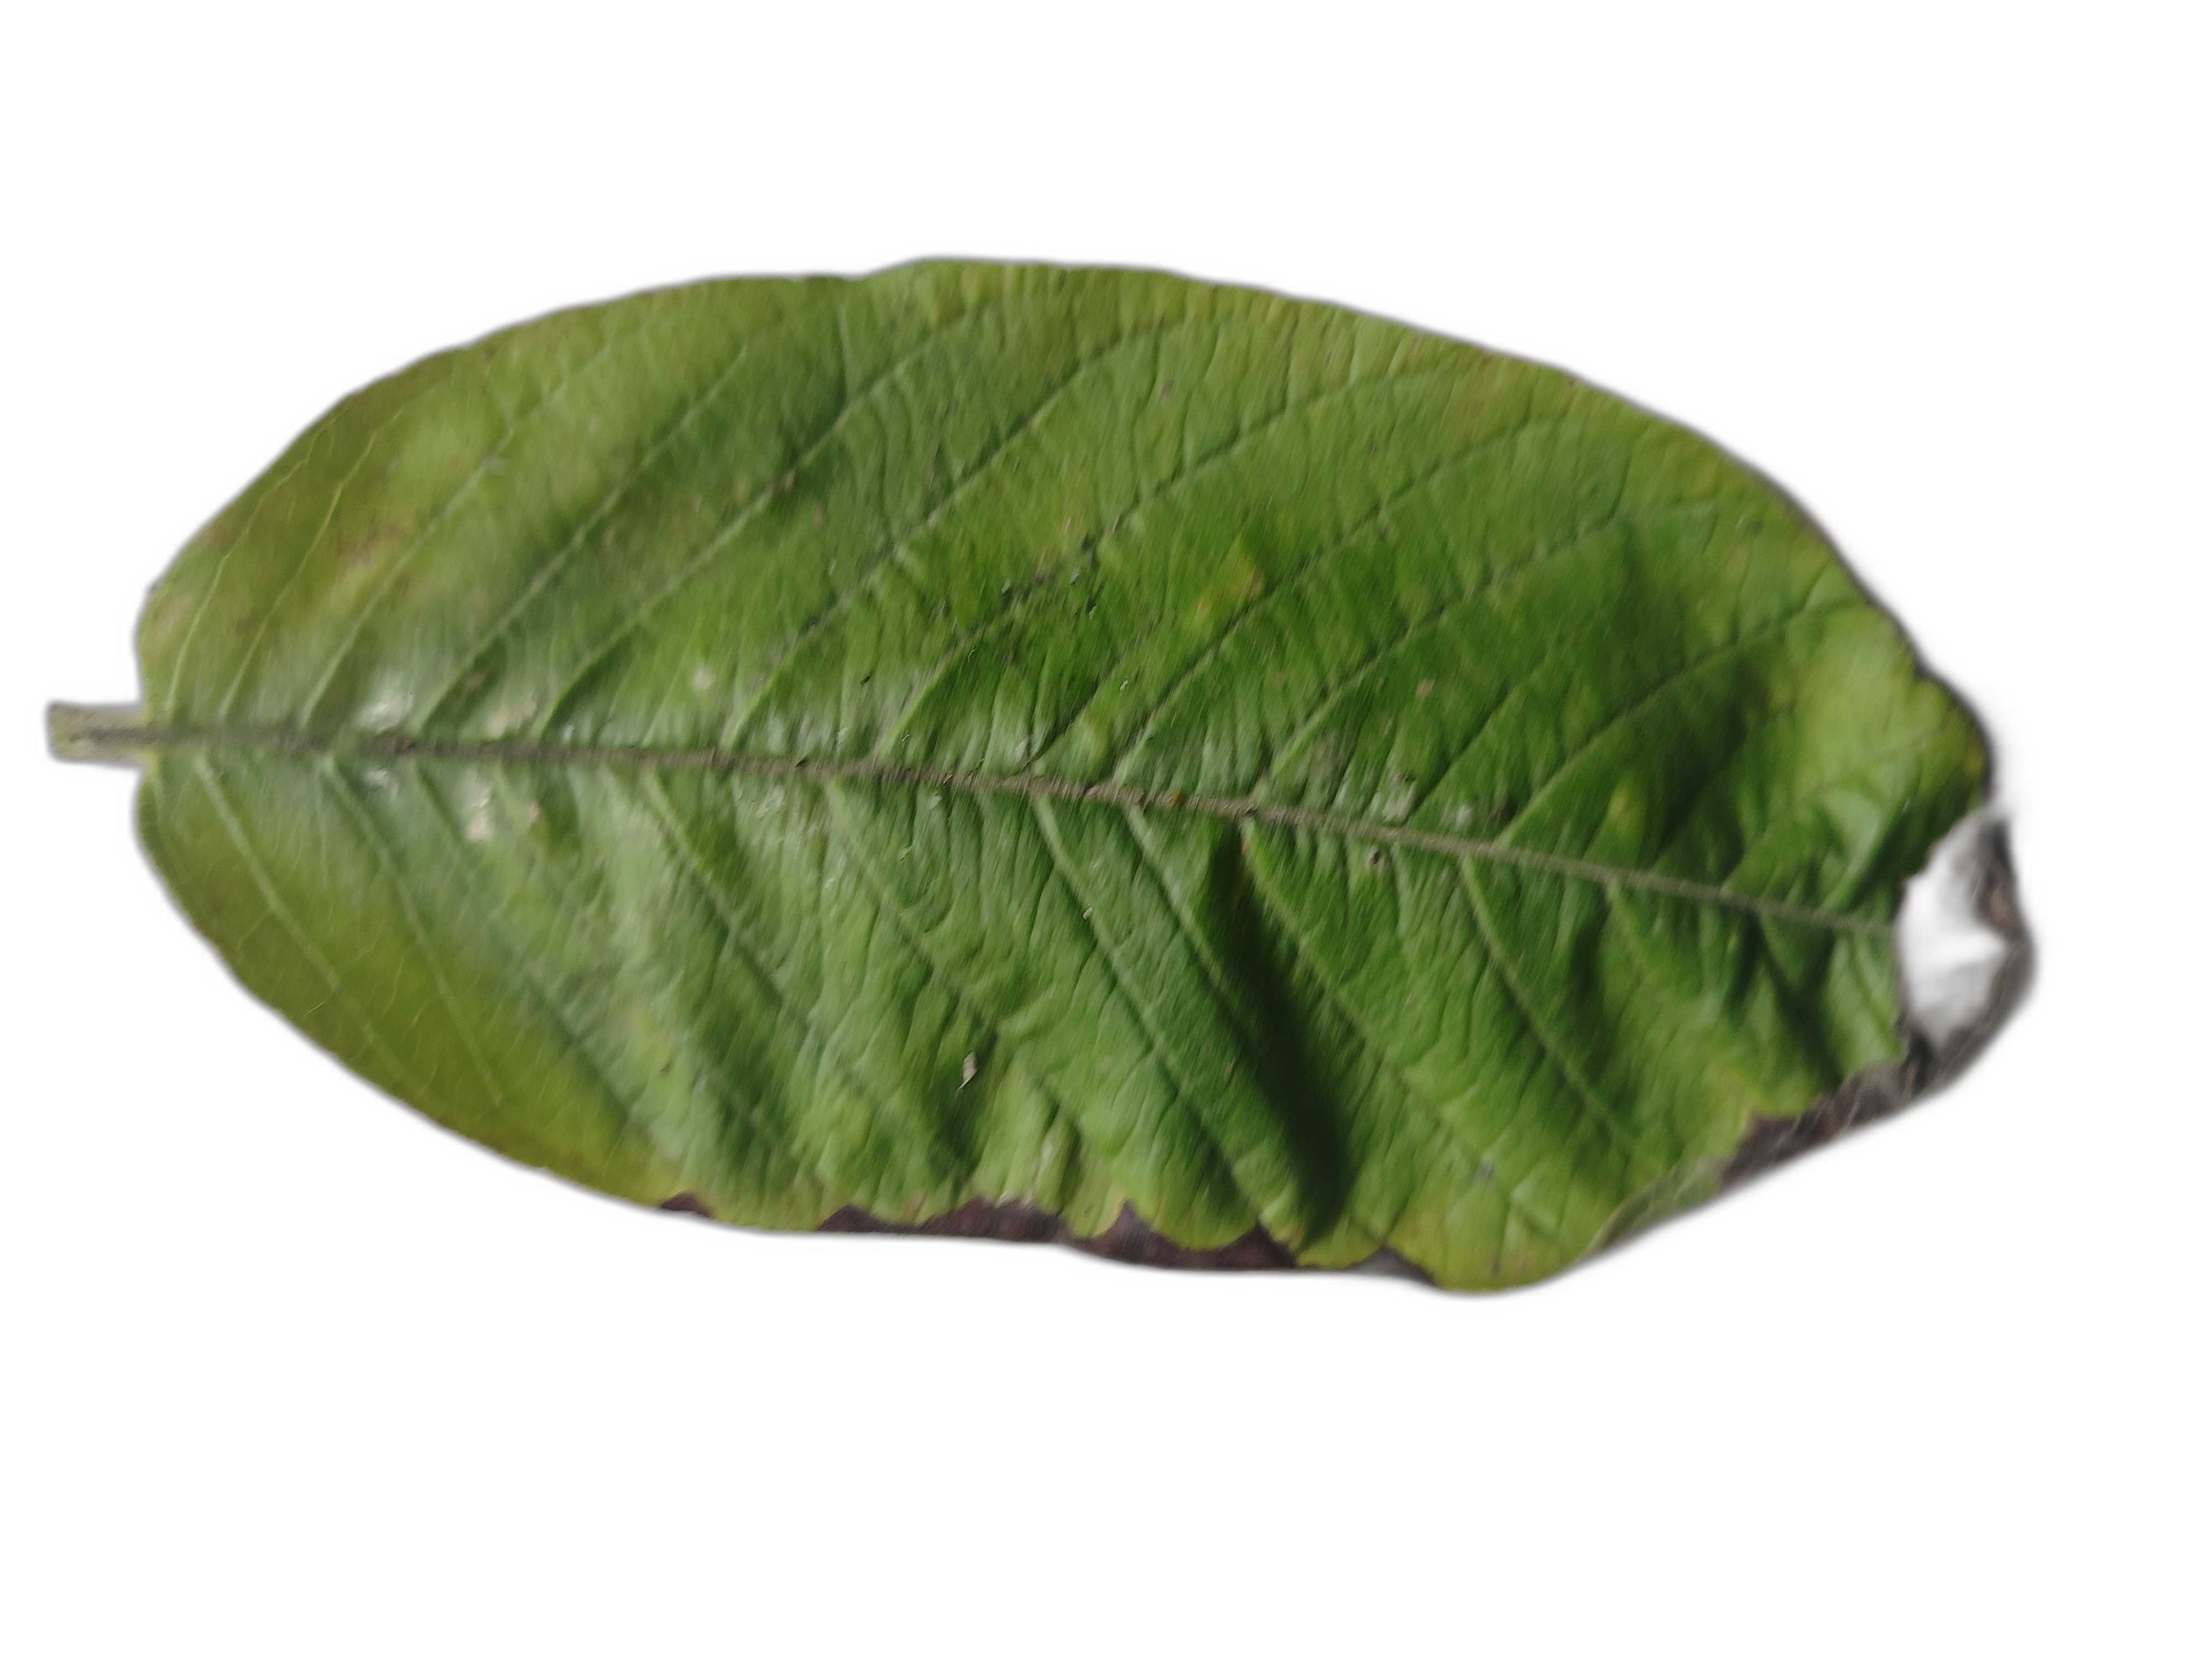
Plant part: leaf
Disease: Canker